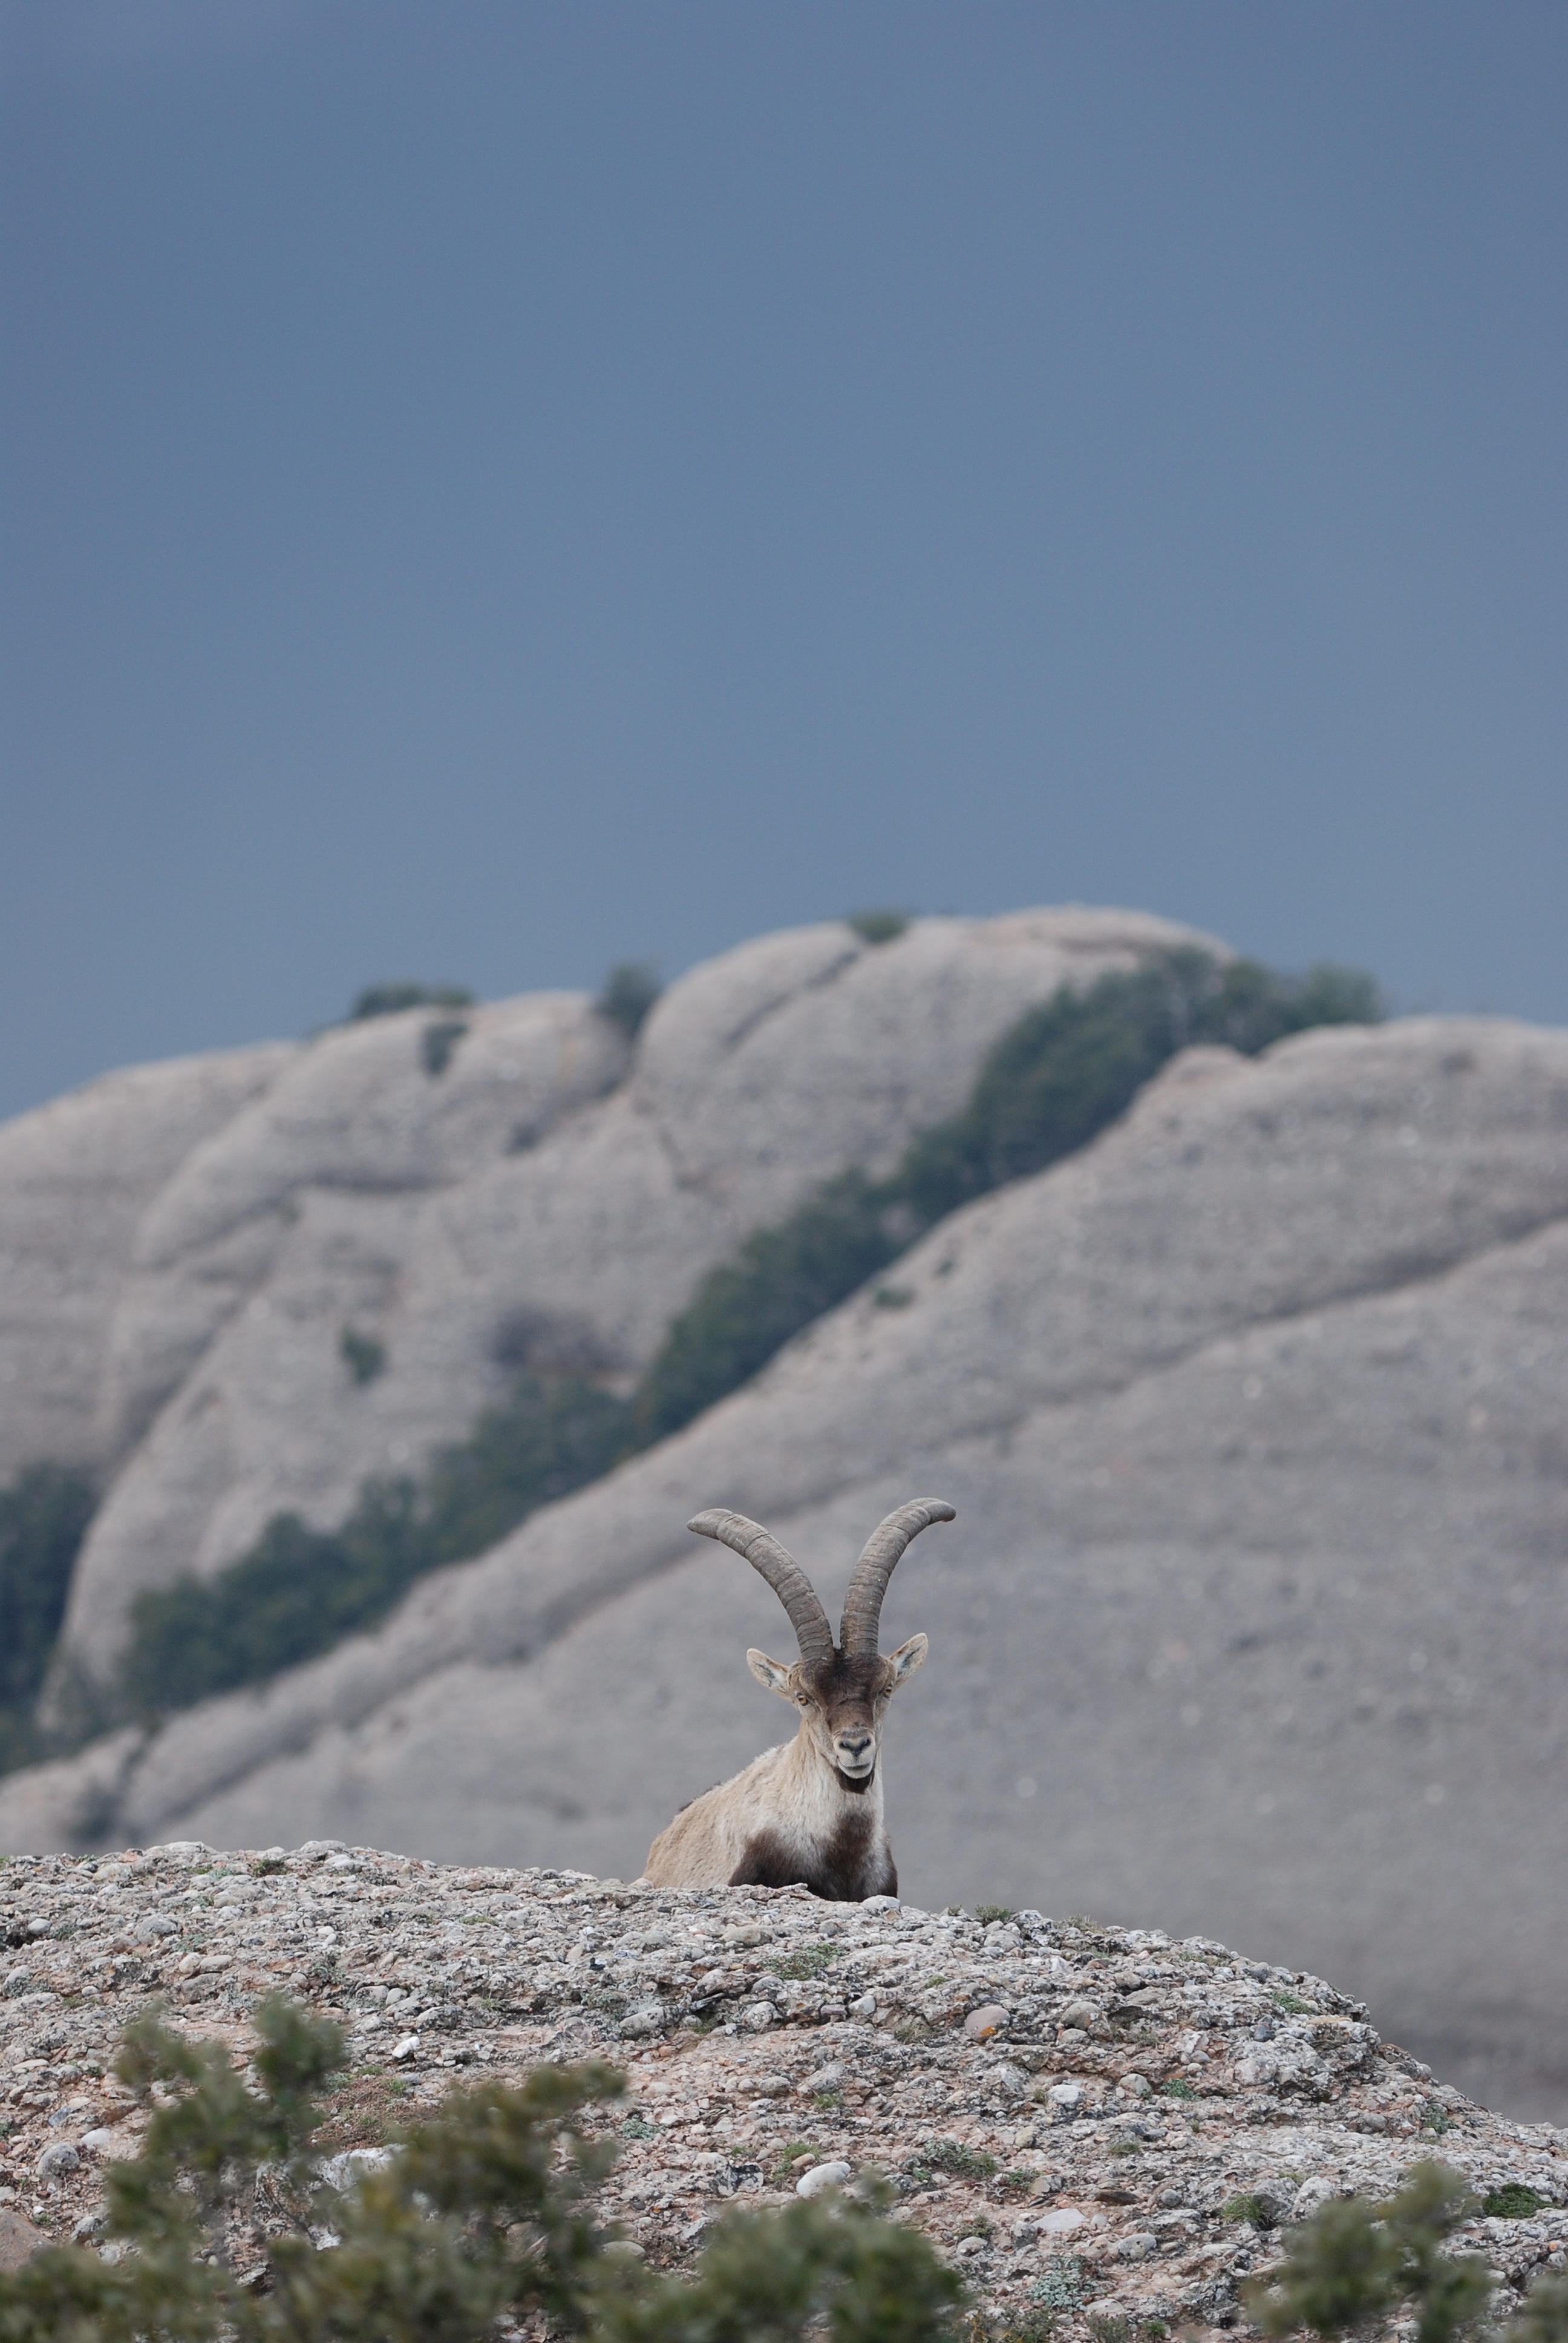
landscape, nature, outdoor, mountain, snow, animal, mountain range, wildlife, europe, natural, fauna, mountain goat, rocks, spain, habitat, montserrat, ibex, capra, cabra mont s, spanish ibex